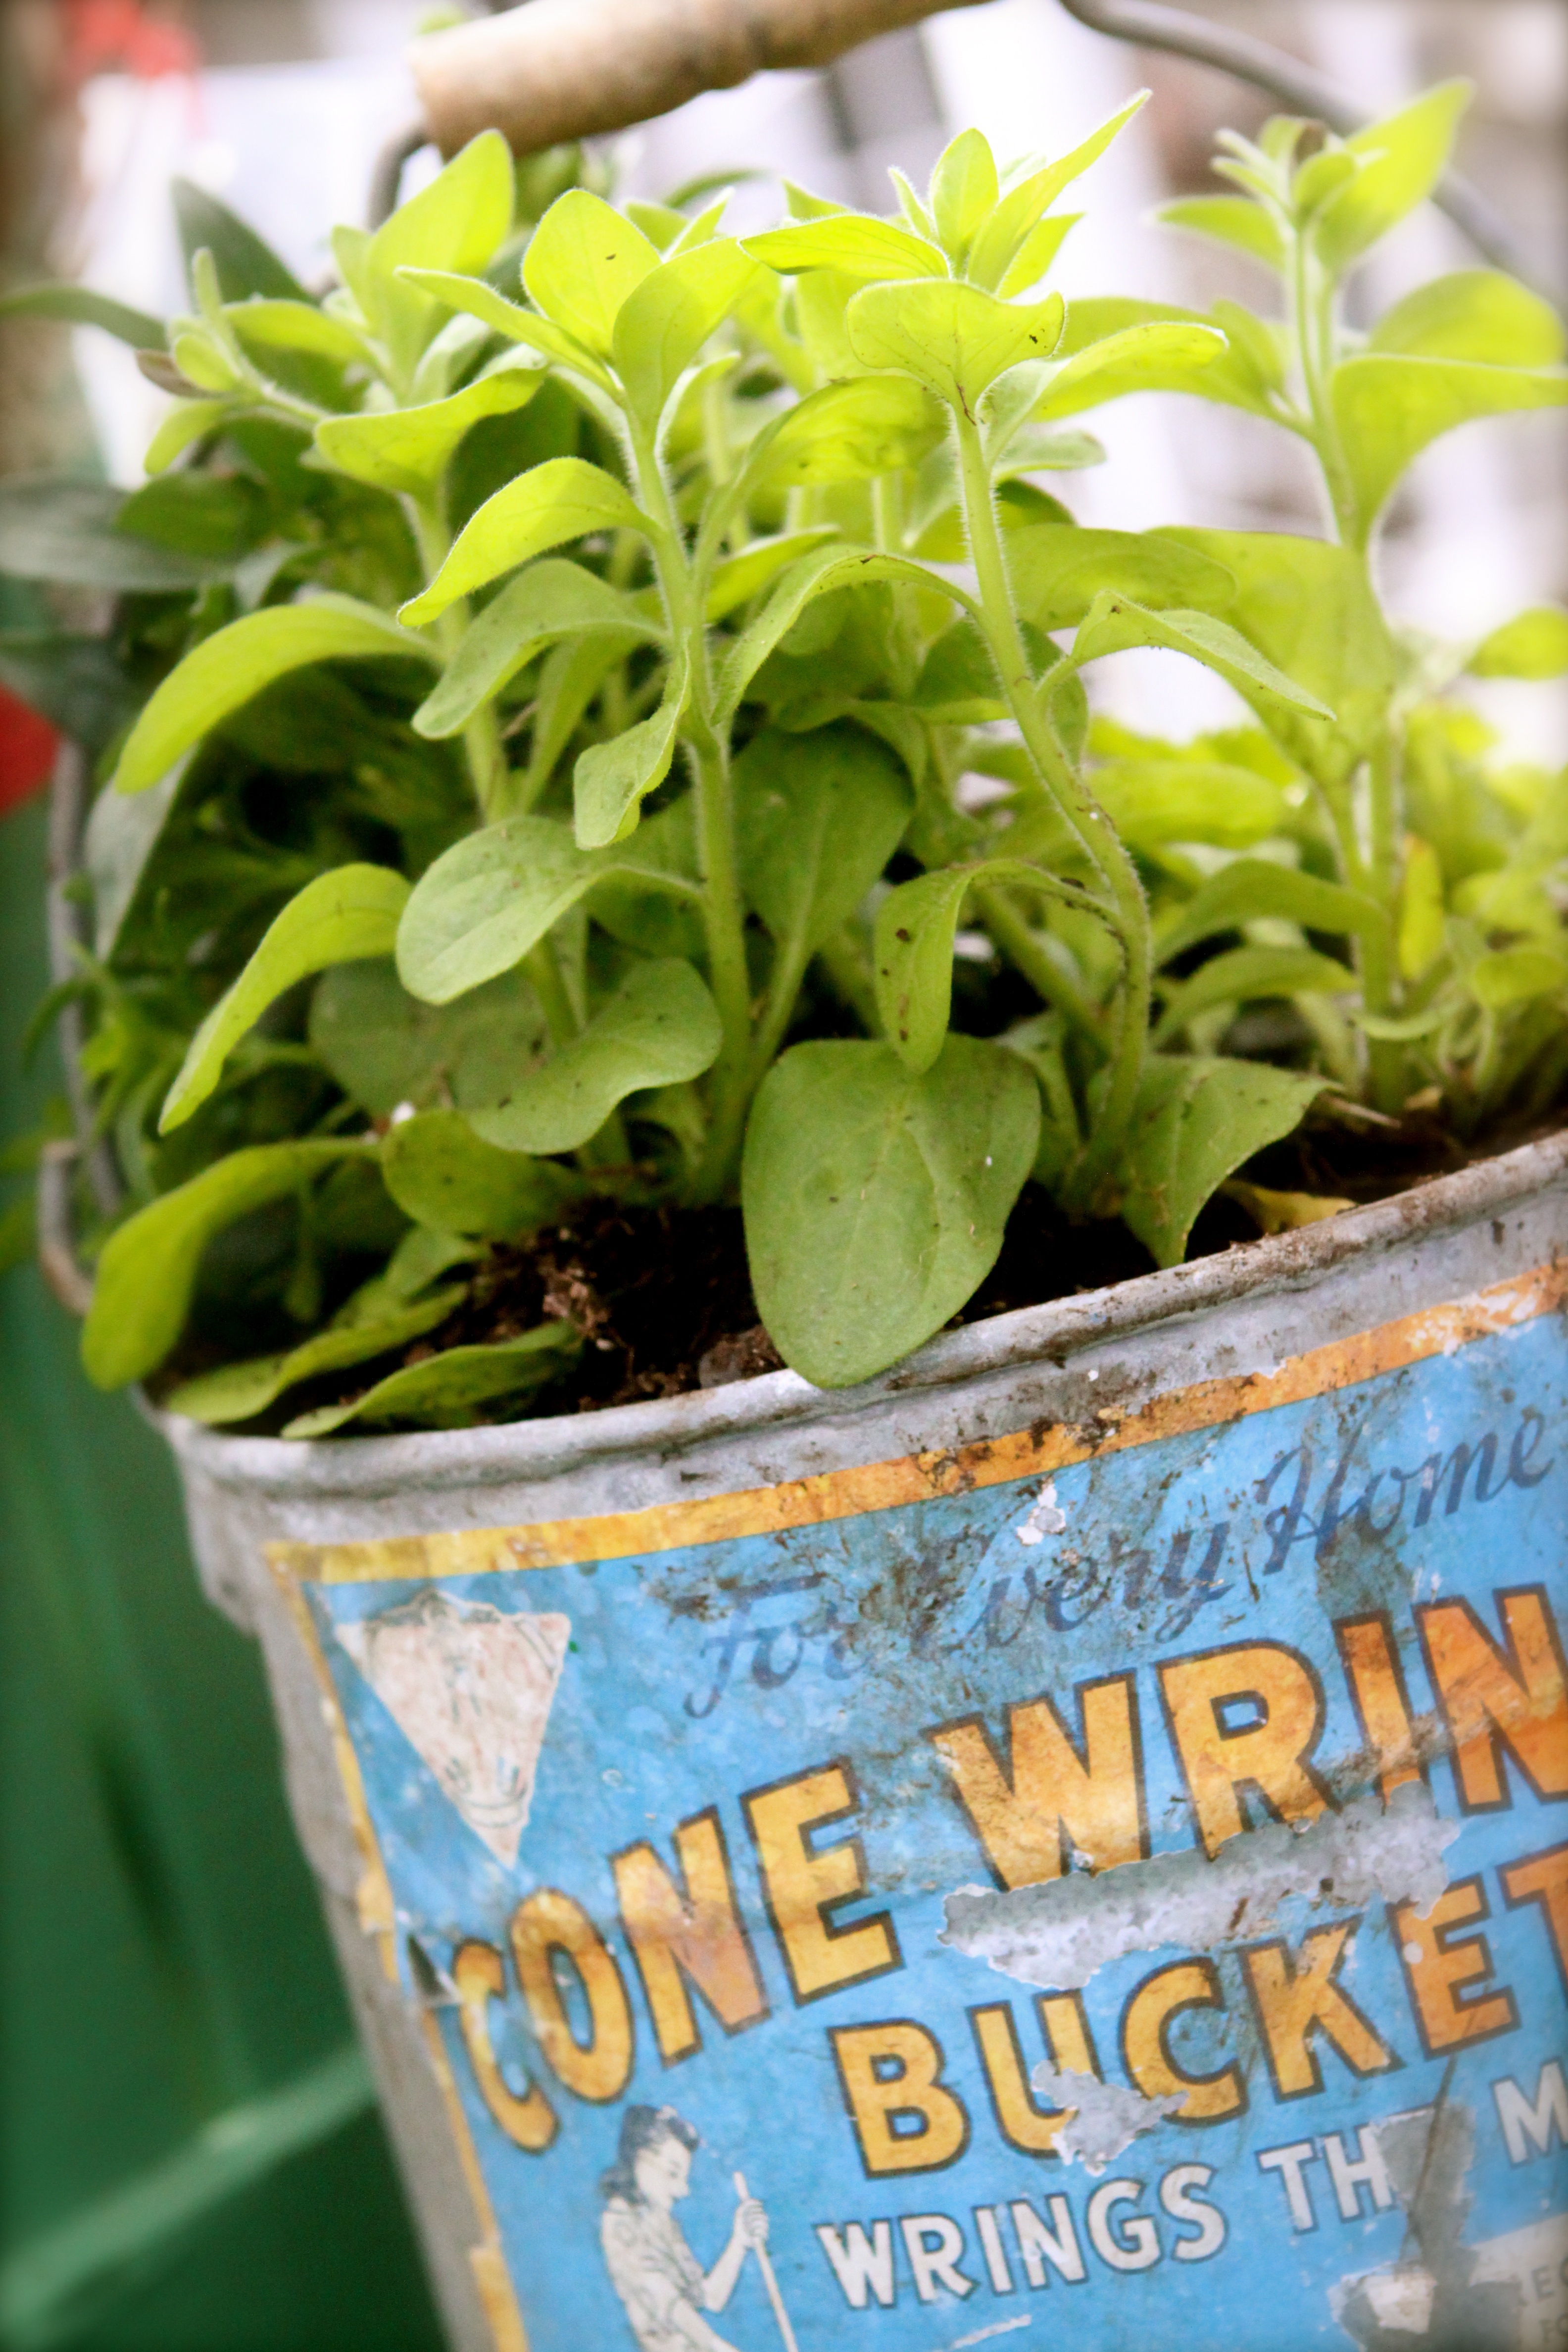
nature, creative, plant, wood, vintage, flower, rustic, summer, floral, decoration, food, spring, green, herb, produce, vegetable, natural, primitive, garden, design, gardening, decorative, ornamental, organic, summer flowers, floral design